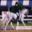
Label: horse